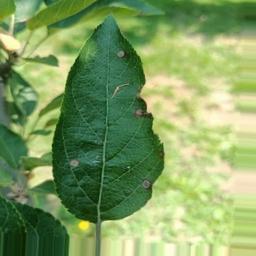
Label: Alternaria